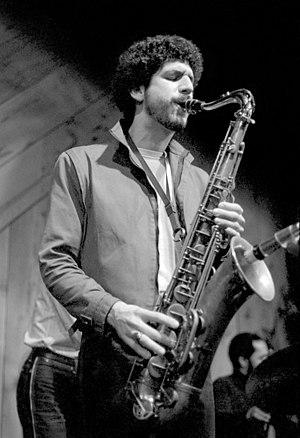
Bob Berg est un saxophoniste de jazz américain, né le 7 avril 1951 à Brooklyn et mort le 5 décembre 2002 à Amagansett.